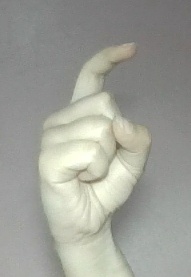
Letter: ra